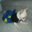
Label: dog